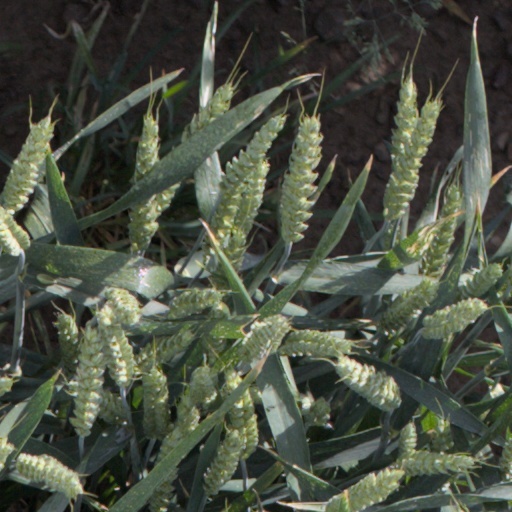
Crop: wheat